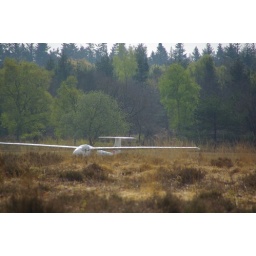
Glider plane in the field